Russian battleship Imperator Nikolai I (1889)

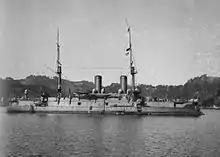
"Iki" at Yokosuka, 12 February 1906

"Imperator Nikolai I" returned to the Mediterranean in September 1901 and remained there until the Russo-Japanese War when she was transferred to the Baltic to be refitted in late 1904 to serve as the flagship of the Third Pacific Squadron under Rear Admiral Nikolai Nebogatov. The squadron departed Liepāja on 15 January 1905 for the Pacific. She was slightly damaged during the Battle of Tsushima, receiving one hit from a twelve-inch gun, two from eight-inch guns and two from six-inch guns, and suffered only 5 killed and 35 men wounded. The wounded included the ship’s Captain Vladimir Smirnov and Nebogatov took direct command of the ship. She was surrendered, along with most of the Third Pacific Squadron, by Admiral Nebogatov the following day.